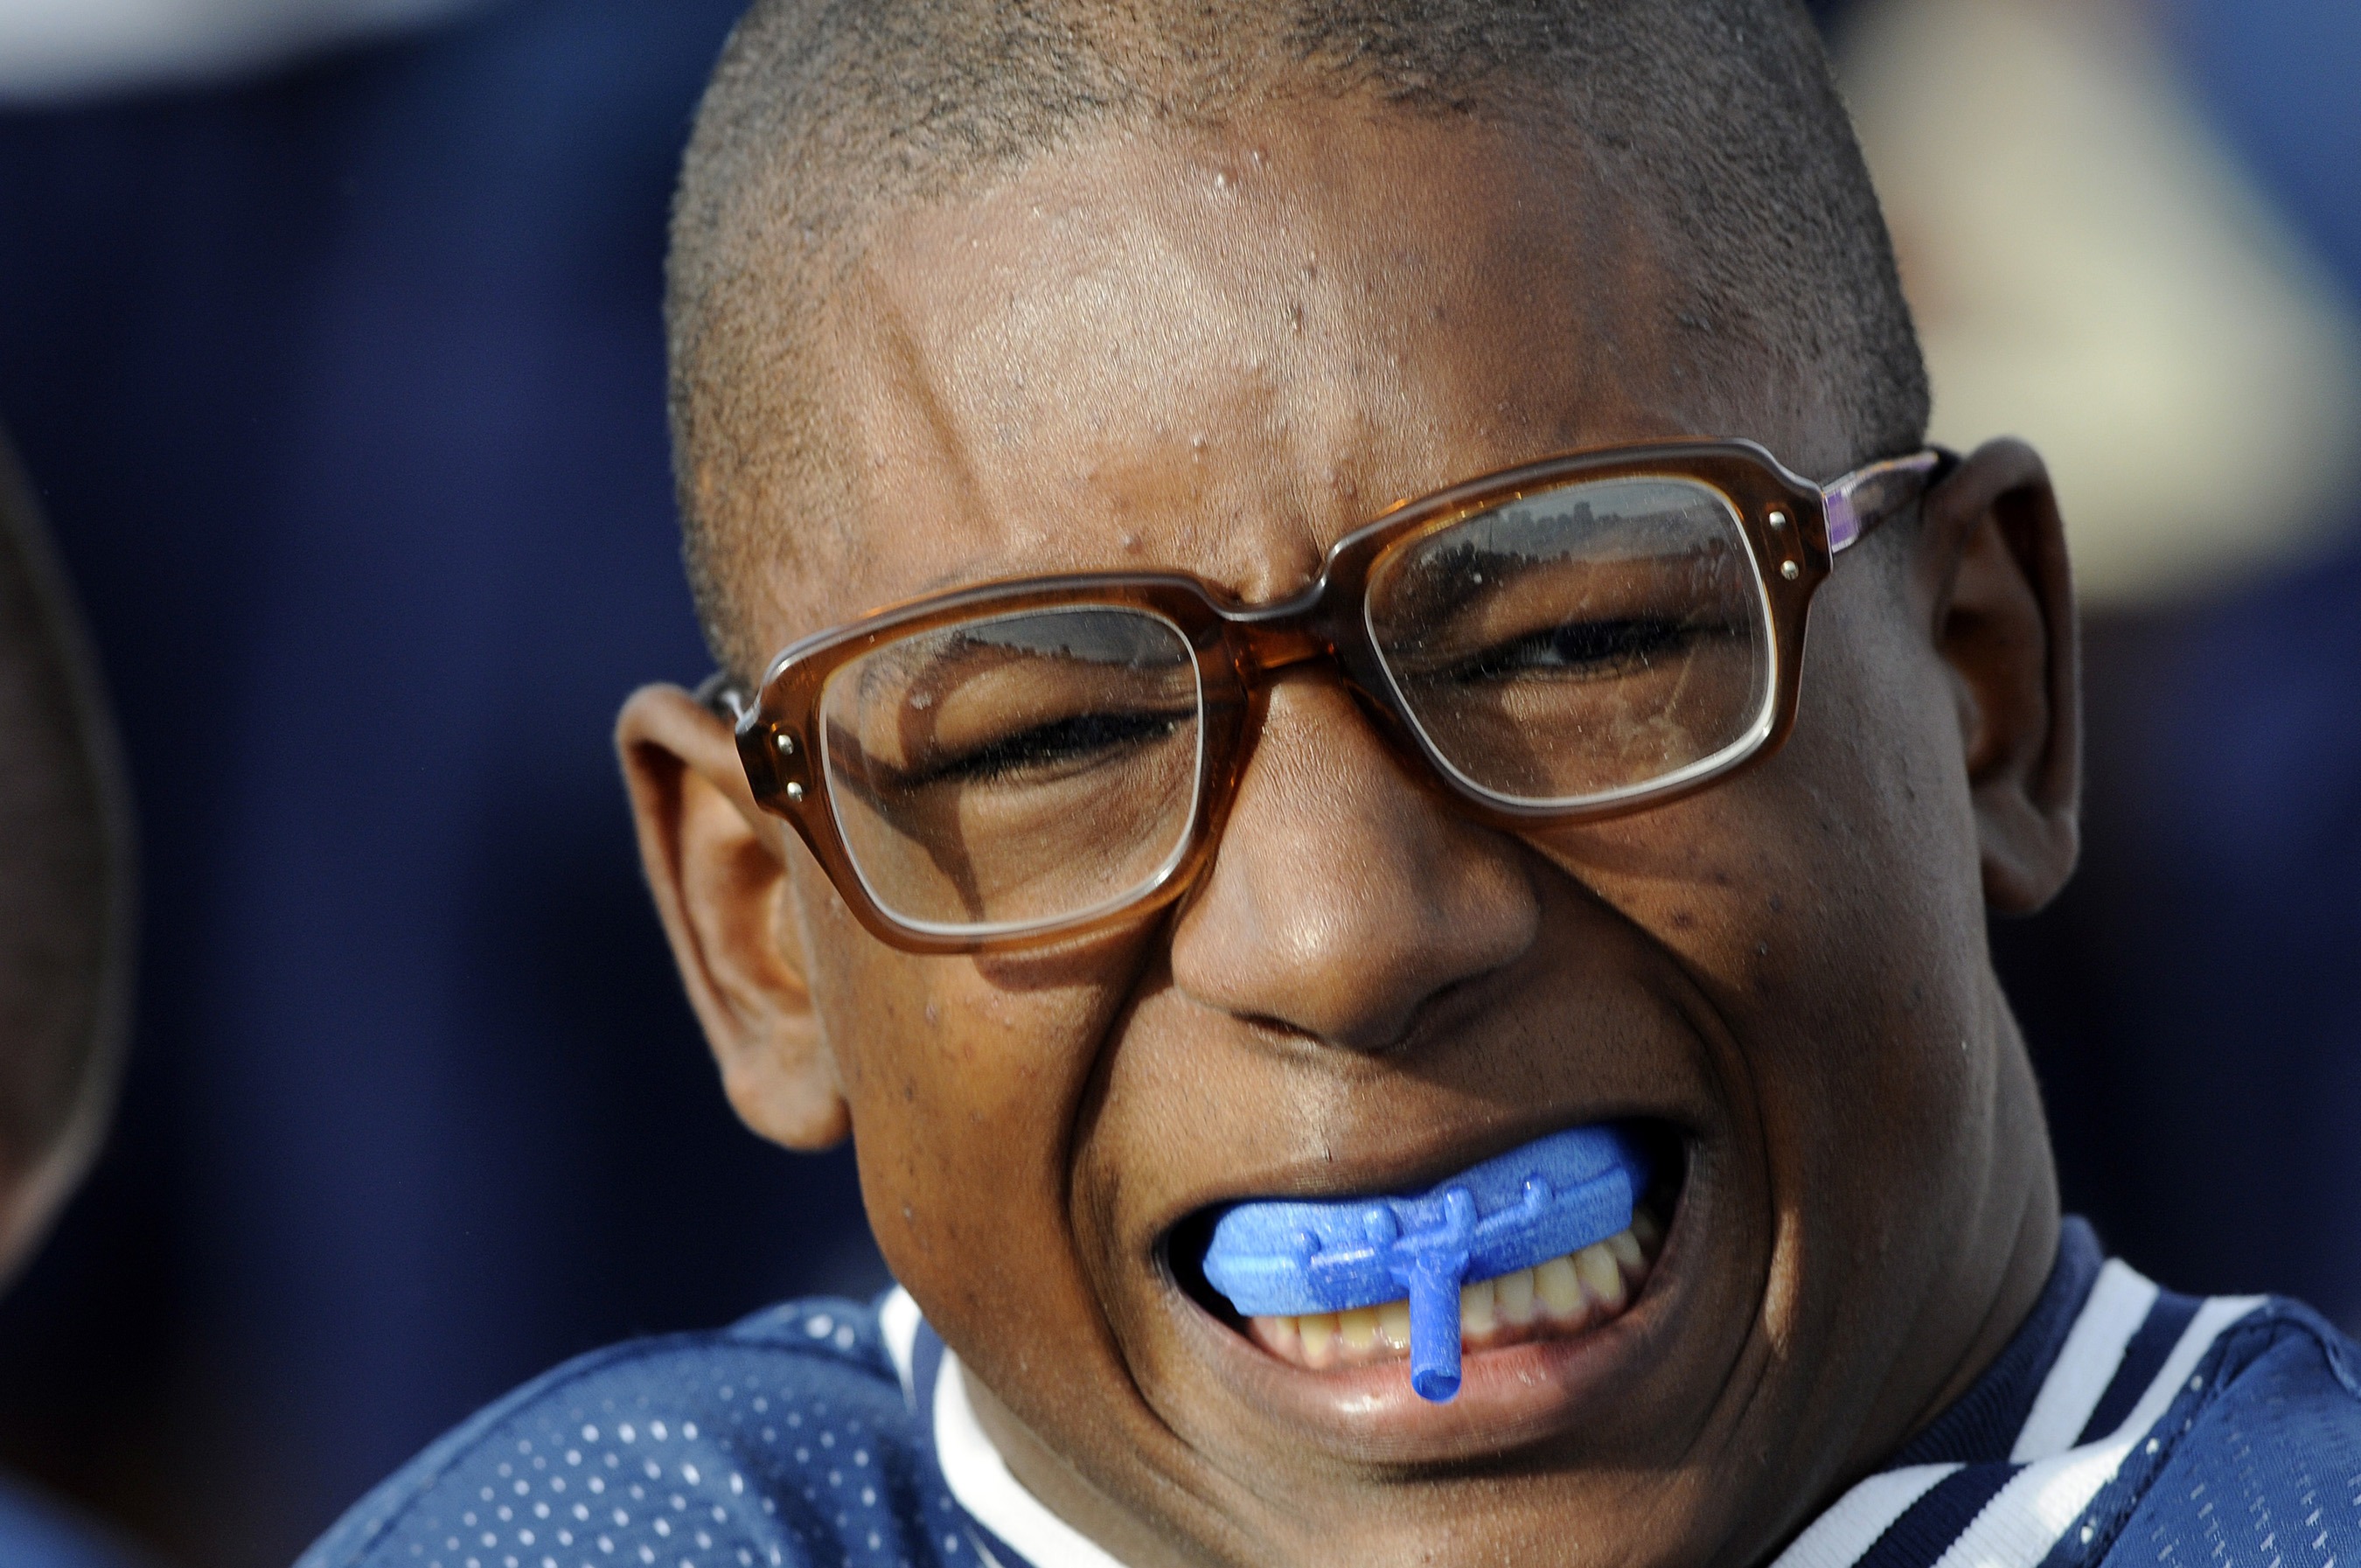
man, person, portrait, macro, training, rough, blue, facial expression, smile, workout, close up, face, nose, sunglasses, glasses, head, eyewear, organ, emotion, straining, facial hair, vision care, air force academy, mouth piece, gumshield